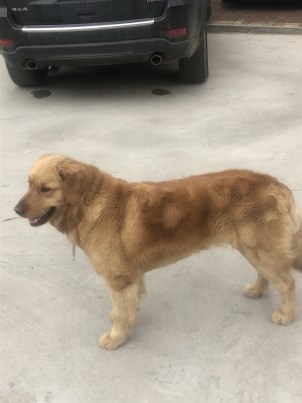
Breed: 5355-n000126-golden_retriever